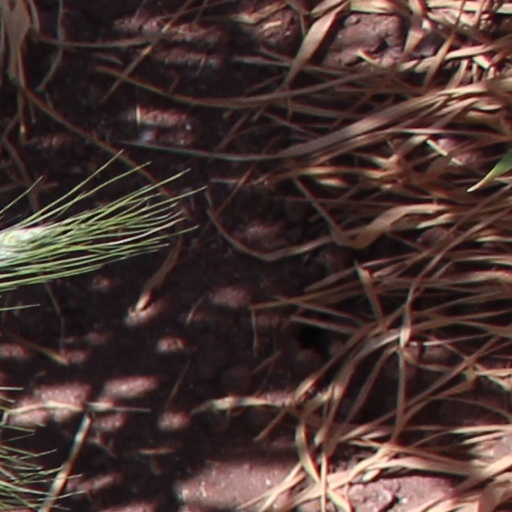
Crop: wheat